Dorothea Wyss

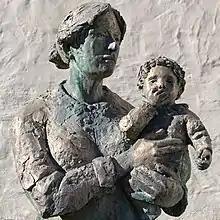

Dorothea Wyss (c. 1430/32 – after 1487), also known Dorothea von Flüe, married Niklaus von Flüe, the patron saint of Switzerland.